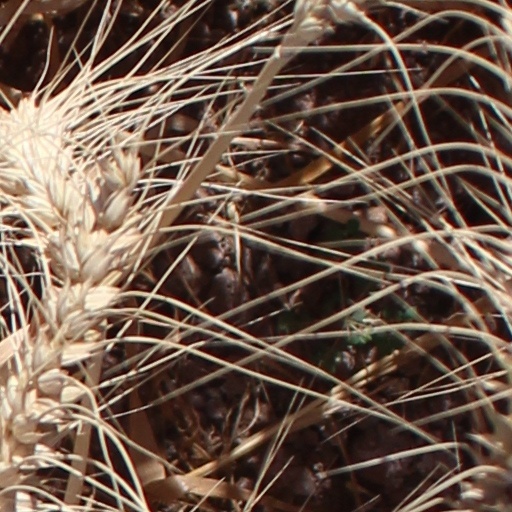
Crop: wheat